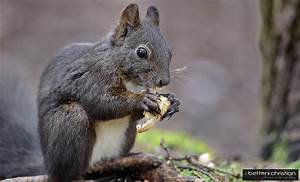
Label: squirrel